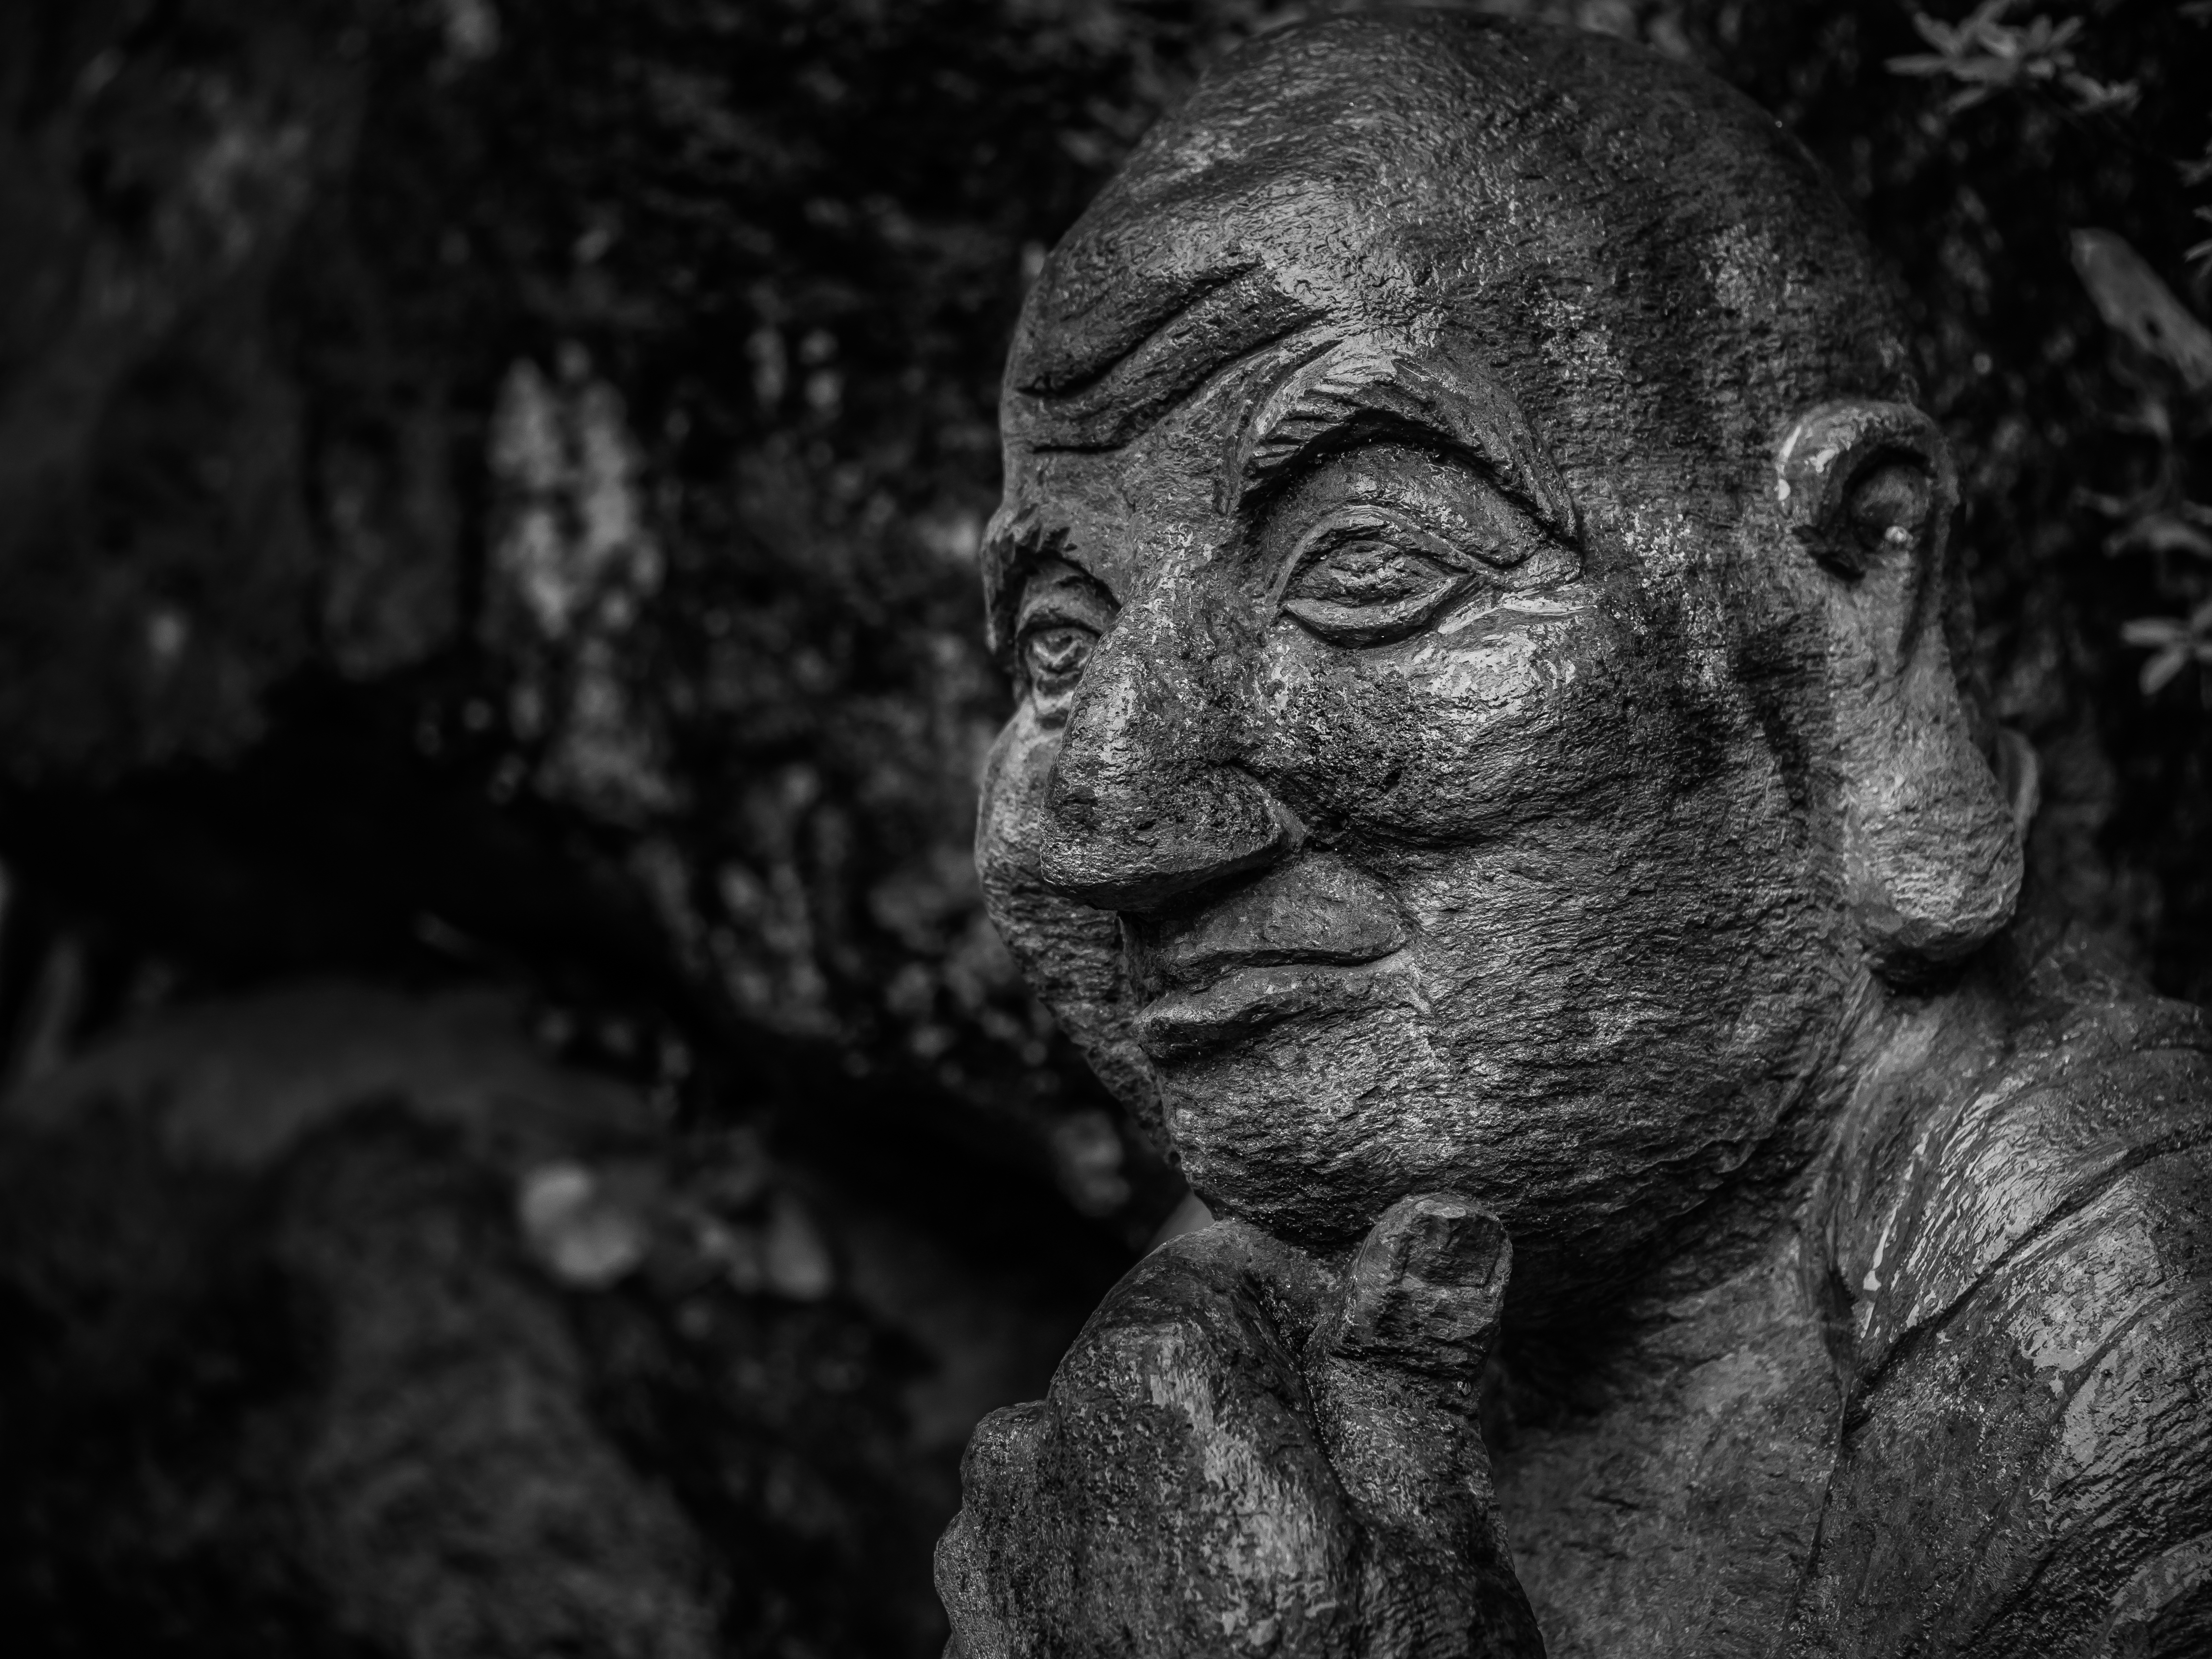
black and white, photography, monument, statue, think, darkness, black, monochrome, close up, bw, blackandwhite, sculpture, art, temple, head, omdem1, gokurakujitemple, mzuikodigitaled60mmf28, monochrome photography